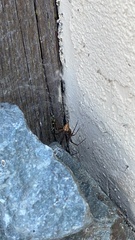
Species: Lactrodectus_hesperus